Baron Mordo

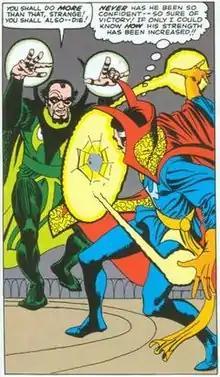
Baron Mordo, Art by Paul Smith

Baron Karl Amadeus Mordo (known as Baron Mordo) is a character appearing in American comic books published by Marvel Comics, commonly as an adversary of Doctor Strange. The character was created by writer Stan Lee and artist Steve Ditko, and first appeared in "Strange Tales" #111 (August 1963). Baron Mordo is a gifted magician, especially adept in the black arts of magic, including summoning demons.